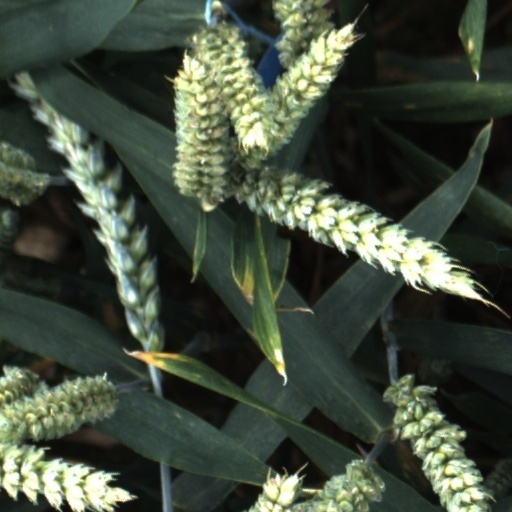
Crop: wheat